Système universitaire de documentation

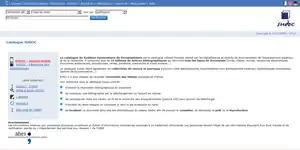
Screenshot from the (SUDOC)

The or SUDOC is a system used by the libraries of French universities and higher education establishments to identify, track and manage the documents in their possession. The catalog, which contains nearly 13 million references, allows students and researchers to search for bibliographical and location information in more than 3,400 documentation centers. It is maintained by the (ABES).